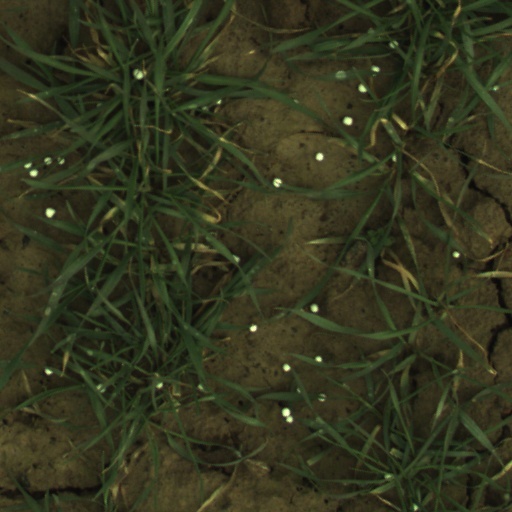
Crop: wheat